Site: brandenburg
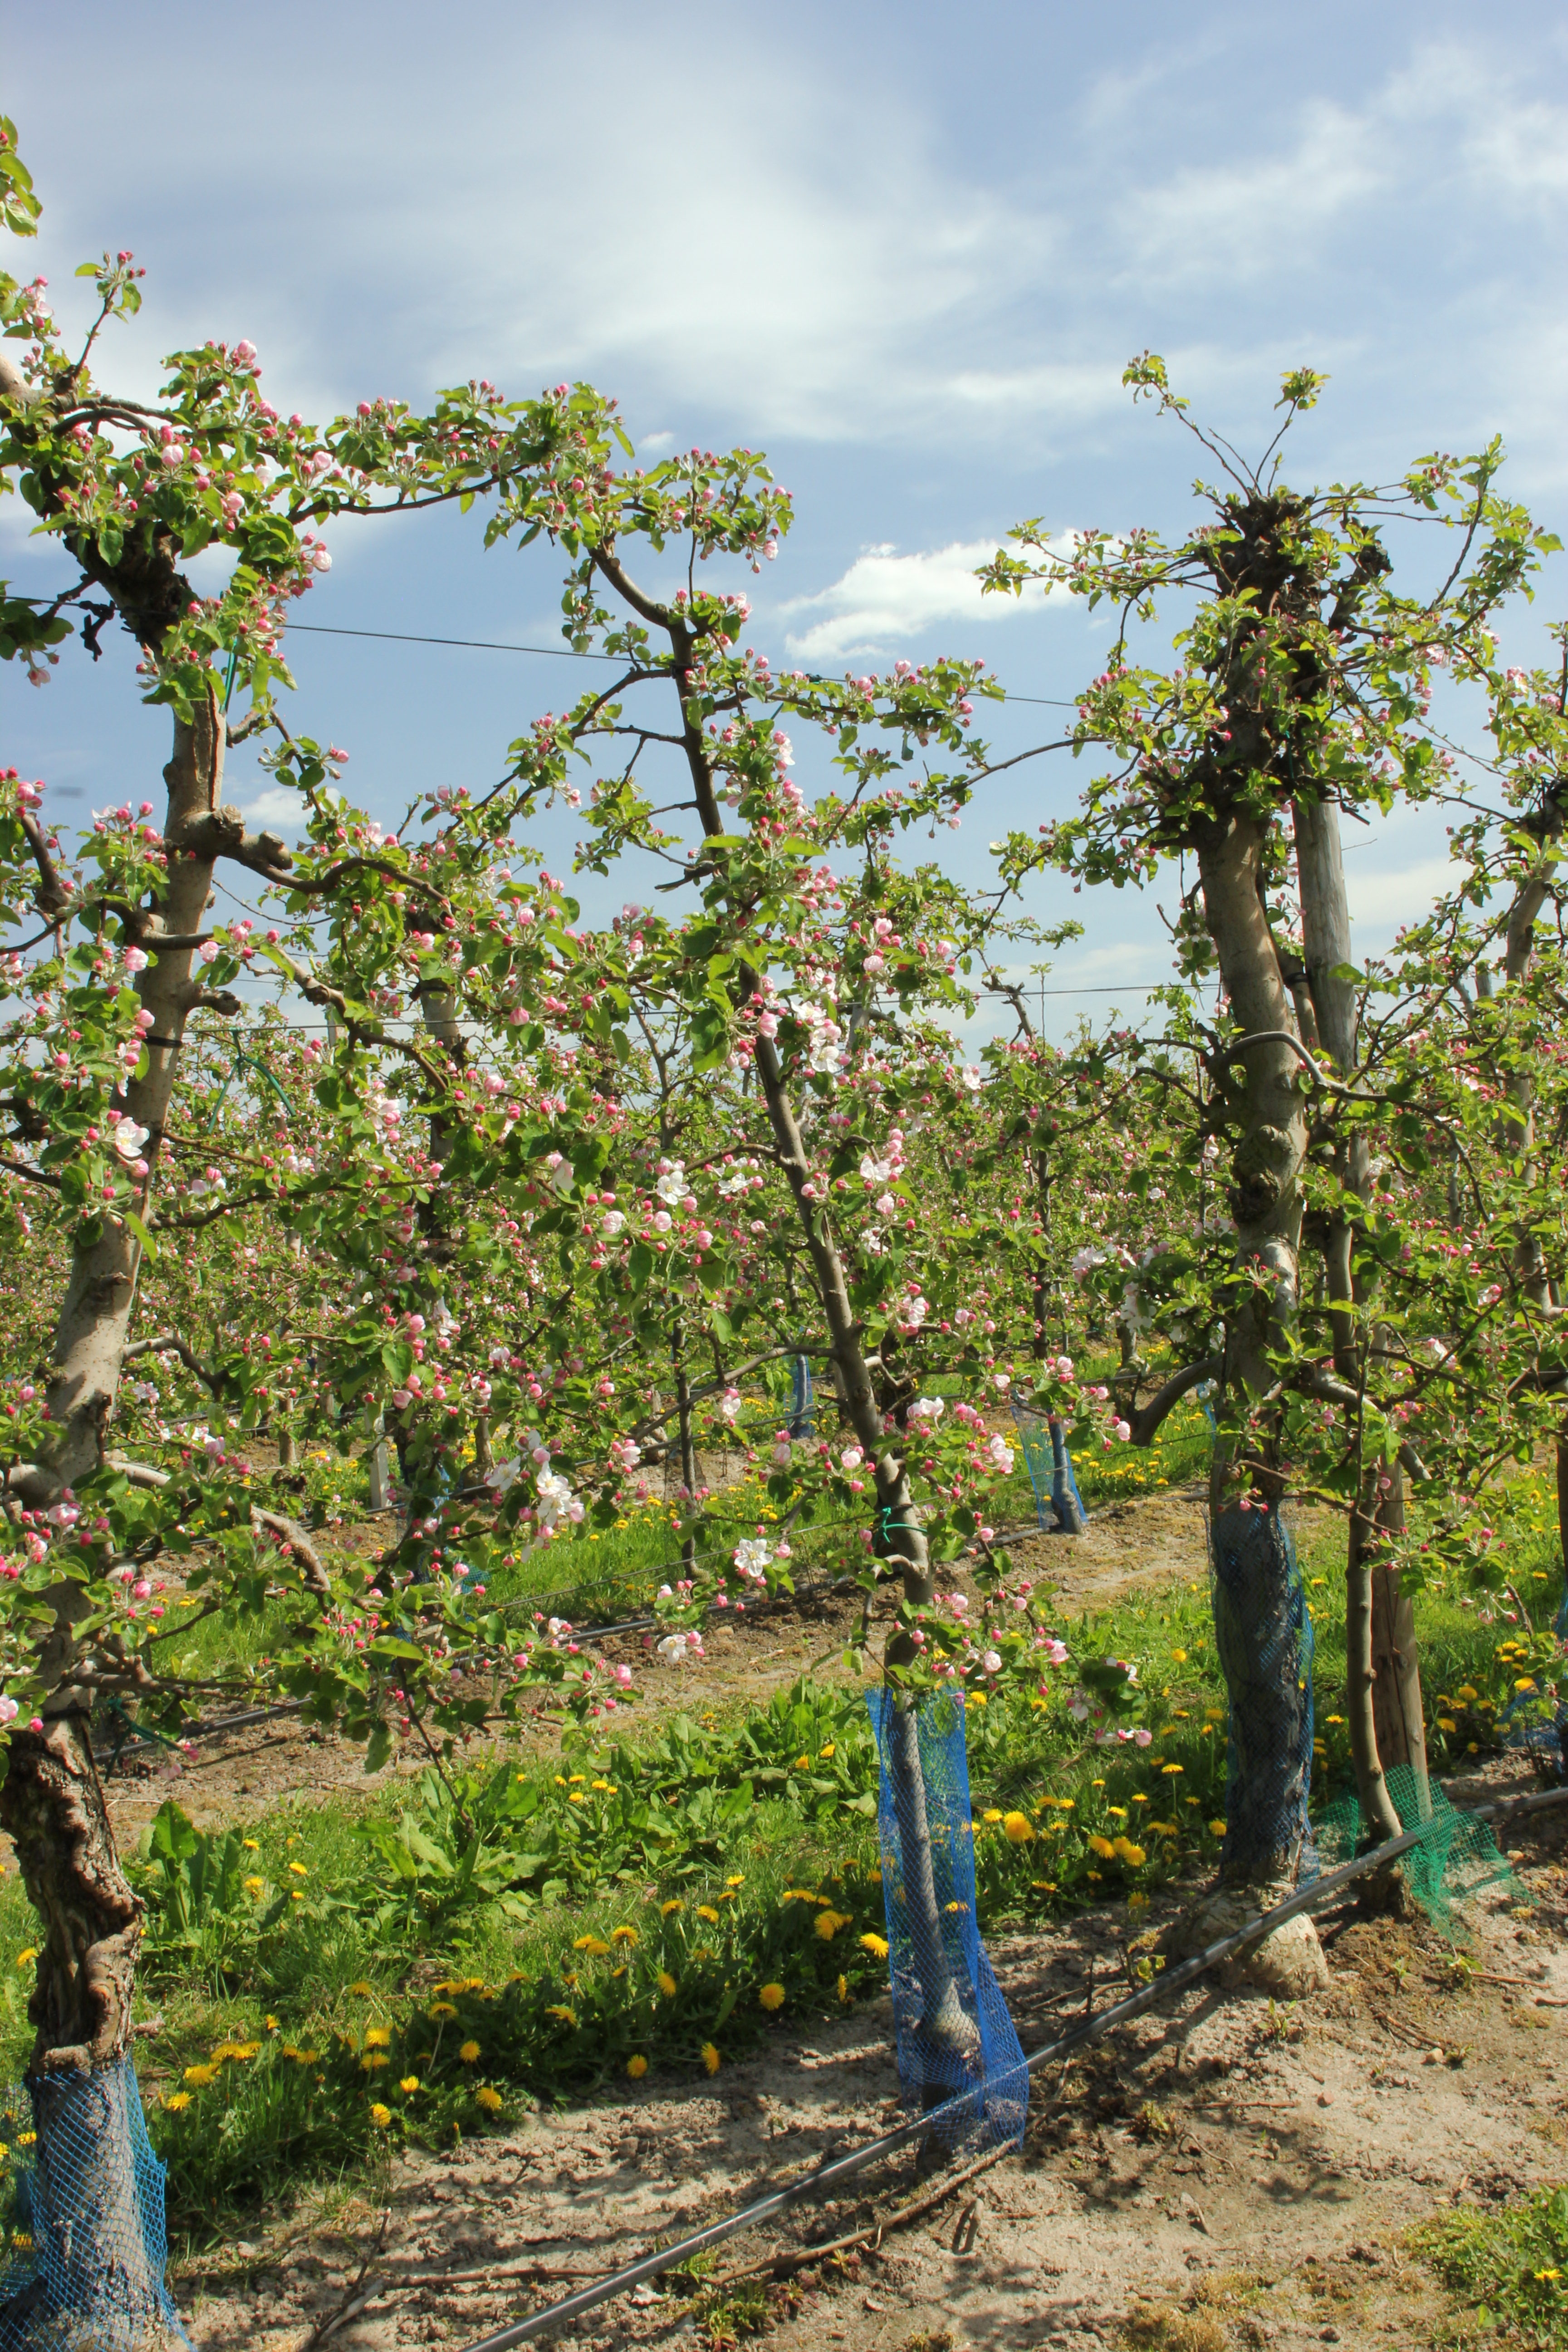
Growth stage (BBCH 57): Inflorescence emergence